Lower St. Jones Neck Historic District

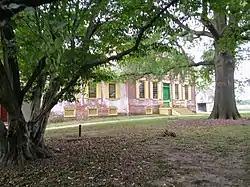

The Lower St. Jones Neck Historic District encompasses an expansive area of eastern Kent County, Delaware, east of Dover, Delaware. It is prominent in part for its association with the politically powerful Dickinson family, and in particular John Dickinson, the statesman of Pennsylvania and Delaware. Most of the land in the district was owned in the late 18th and early 19th centuries by Dickinson, who built a summer house at Logan Lane Farm early in the 19th century, and an overseer's house now called the Dickinson Mansion. The area has remained in the hands of Dickinson descendants into the 20th century.